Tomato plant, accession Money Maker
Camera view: vertical (180 deg); turntable rotation: 210 degrees
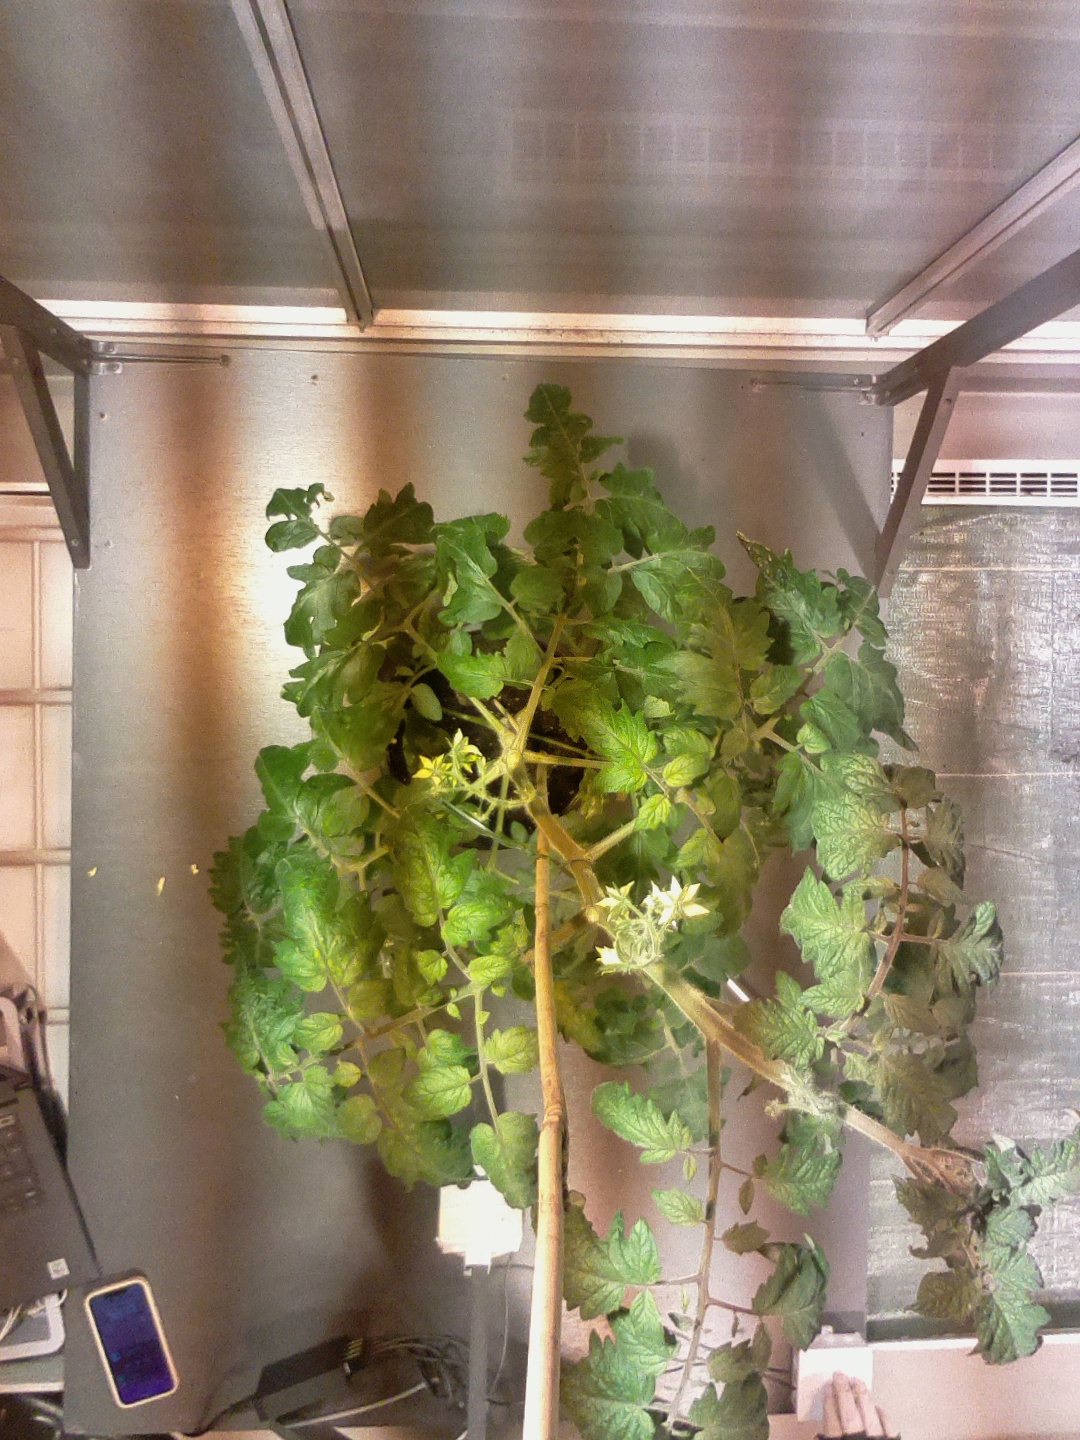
BBCH growth stage 68: Full flowering, 80%-90% of flowers open, more petals falling